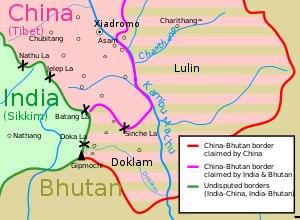
Doklam est une région comportant une vallée et un plateau situé au tripoint entre le Bhoutan, la Chine et l'Inde, située entre la vallée de Chumbi au nord, celle de Haa à l'est et le Sikkim à l'ouest. Il est disputé entre la Chine et le Bhoutan, qui n'ont pas de relations diplomatiques normalisées. Depuis 2017 et la construction d'une route, il est également à l'origine de tensions entre l'Inde, qui agit en soutien au Bhoutan, et la Chine.